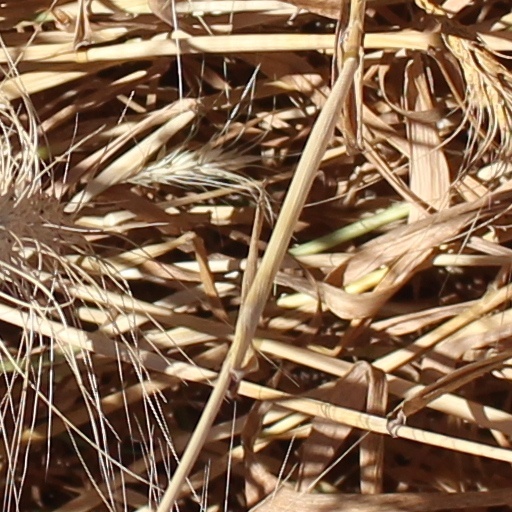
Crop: wheat